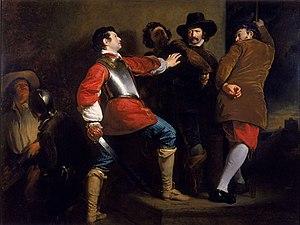
La conspiration des Poudres est un attentat manqué contre le roi Jacques Iᵉʳ d'Angleterre et le Parlement anglais par un groupe de catholiques provinciaux anglais conduits par sir Robert Catesby.
Une révolution est un renversement brusque d’un régime politique par la force. Elle est aussi définie par le Larousse comme un « changement brusque et violent dans la structure politique et sociale d'un État, qui se produit quand un groupe se révoltant contre les autorités en place, prend le pouvoir et réussit à le garder ».
Guy Fawkes, né le 13 avril 1570 à Stonegate et mort le 31 janvier 1606 à Westminster, est membre d'un groupe provincial catholique anglais qui a planifié la Conspiration des poudres de 1605.